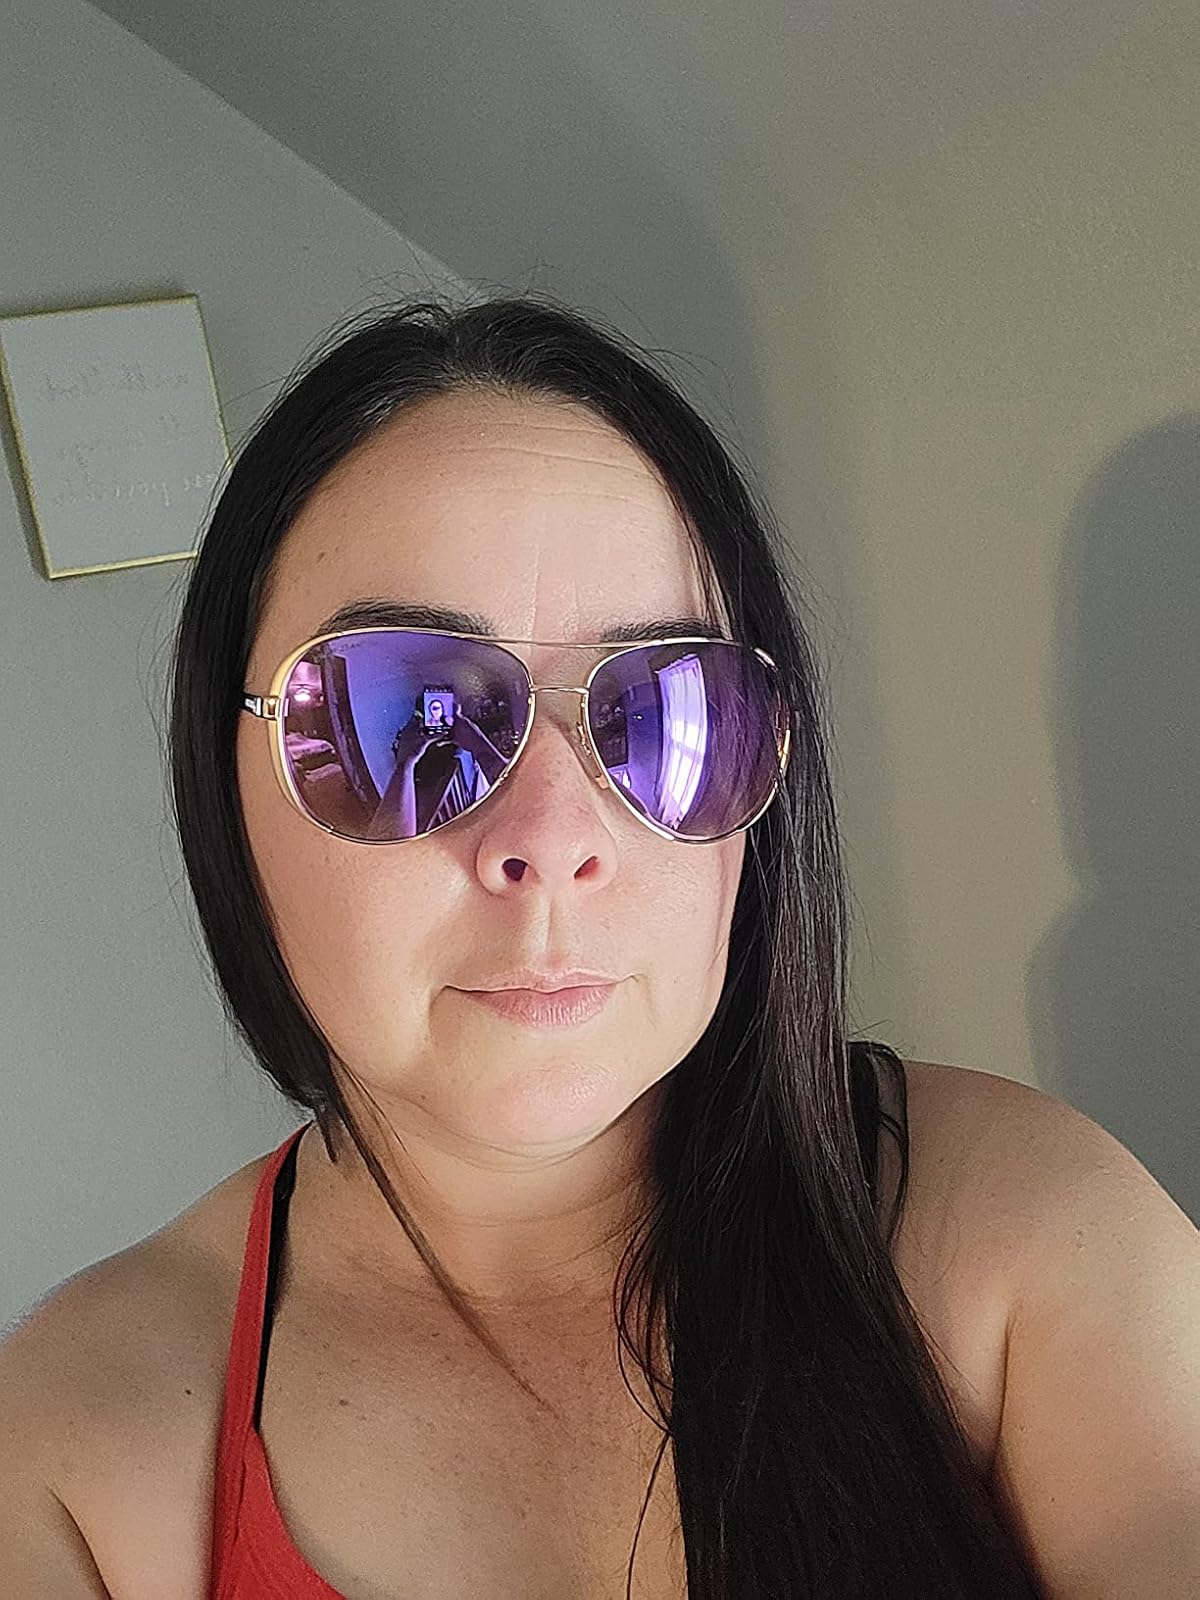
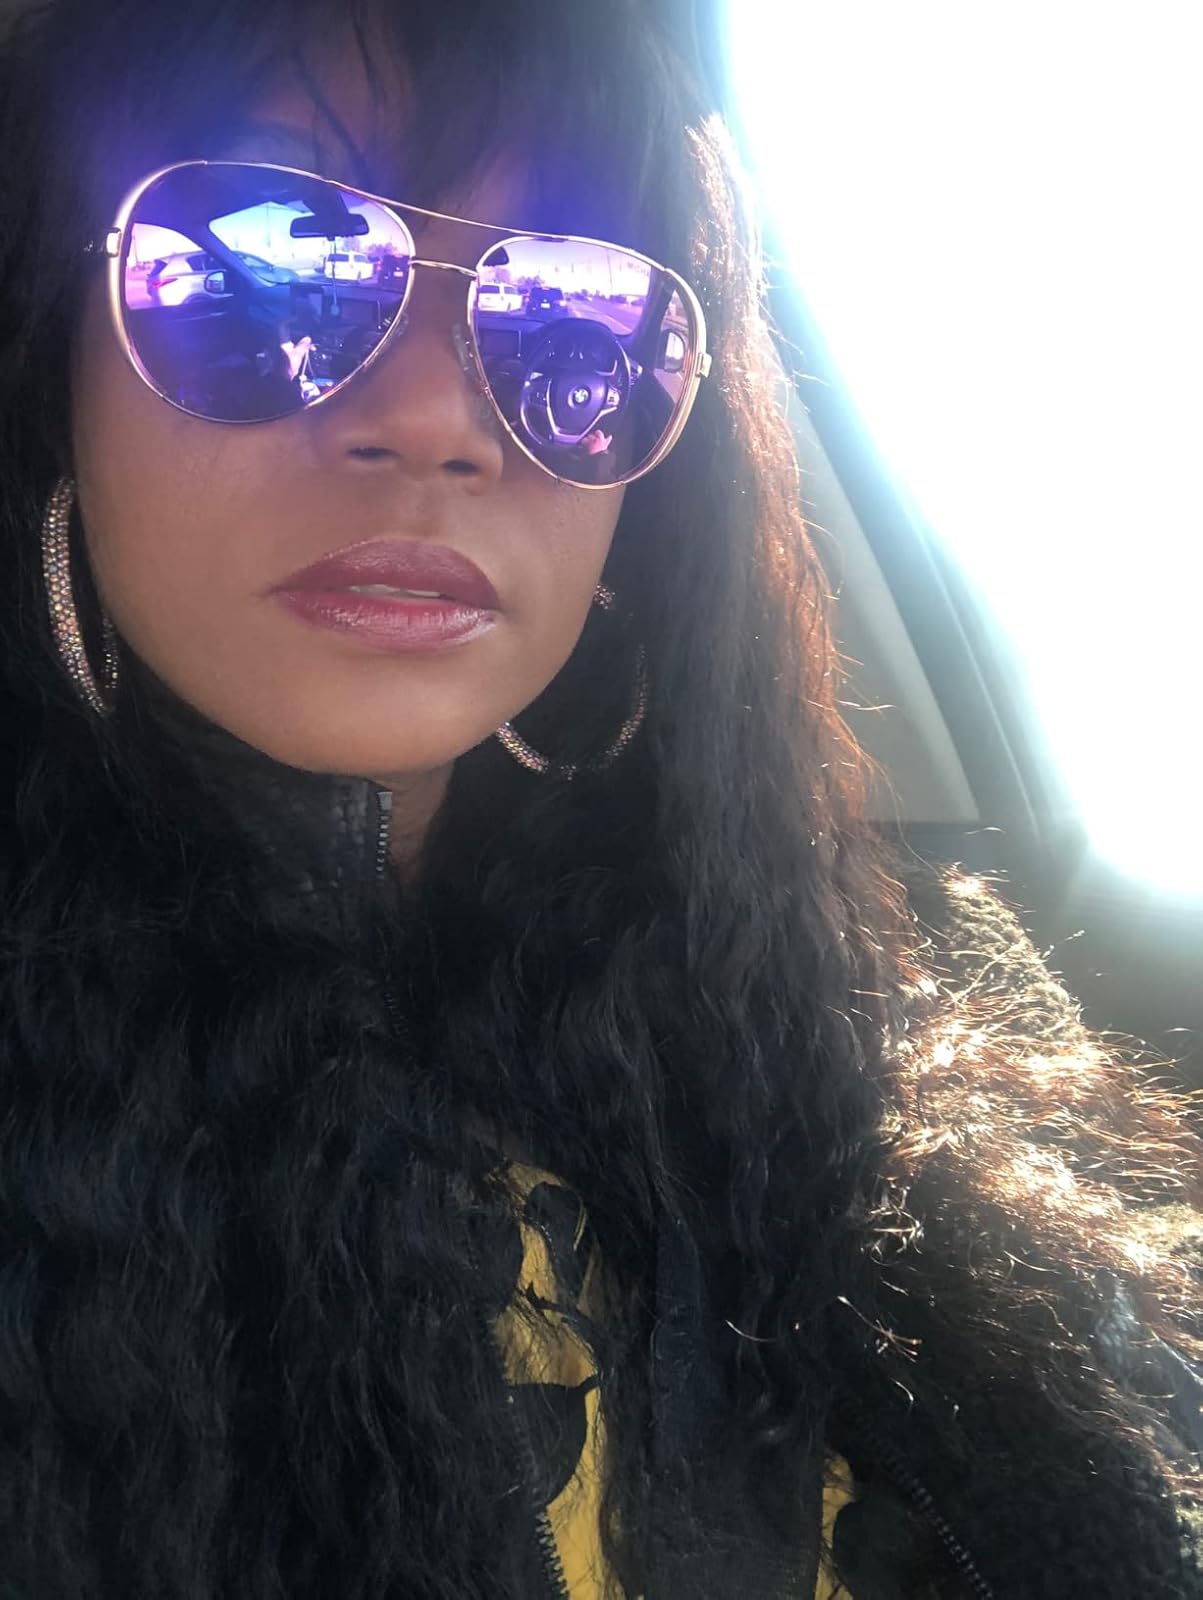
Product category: accessories_sunglasses
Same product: yes